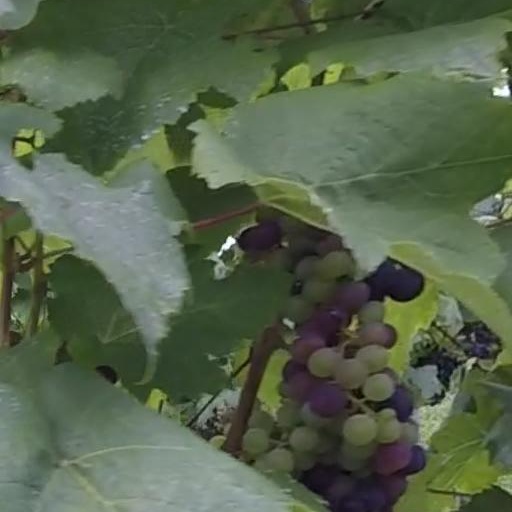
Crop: grape